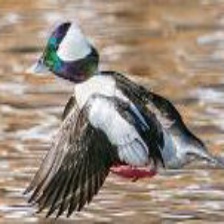
Species: BUFFLEHEAD
Scientific name: BUCEPHALA ALBEOLA
ImageNet parent category: drake